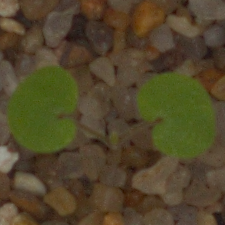
Label: smallflowered_cranesbill